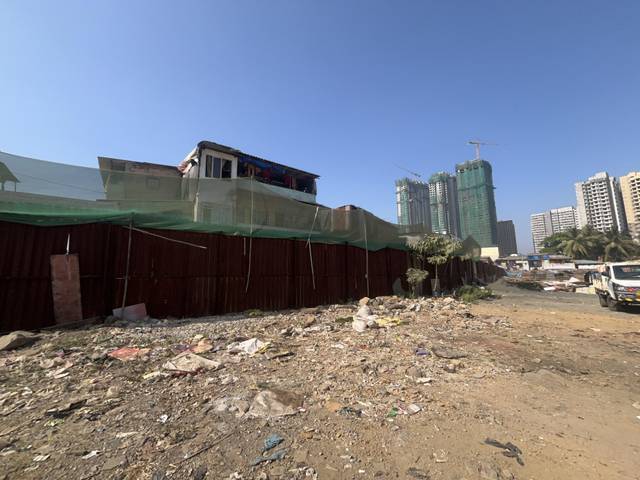
Region: India
Coordinates: 19.199, 72.829